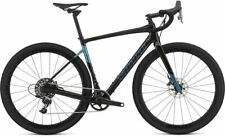
Vehicle type: Bikes